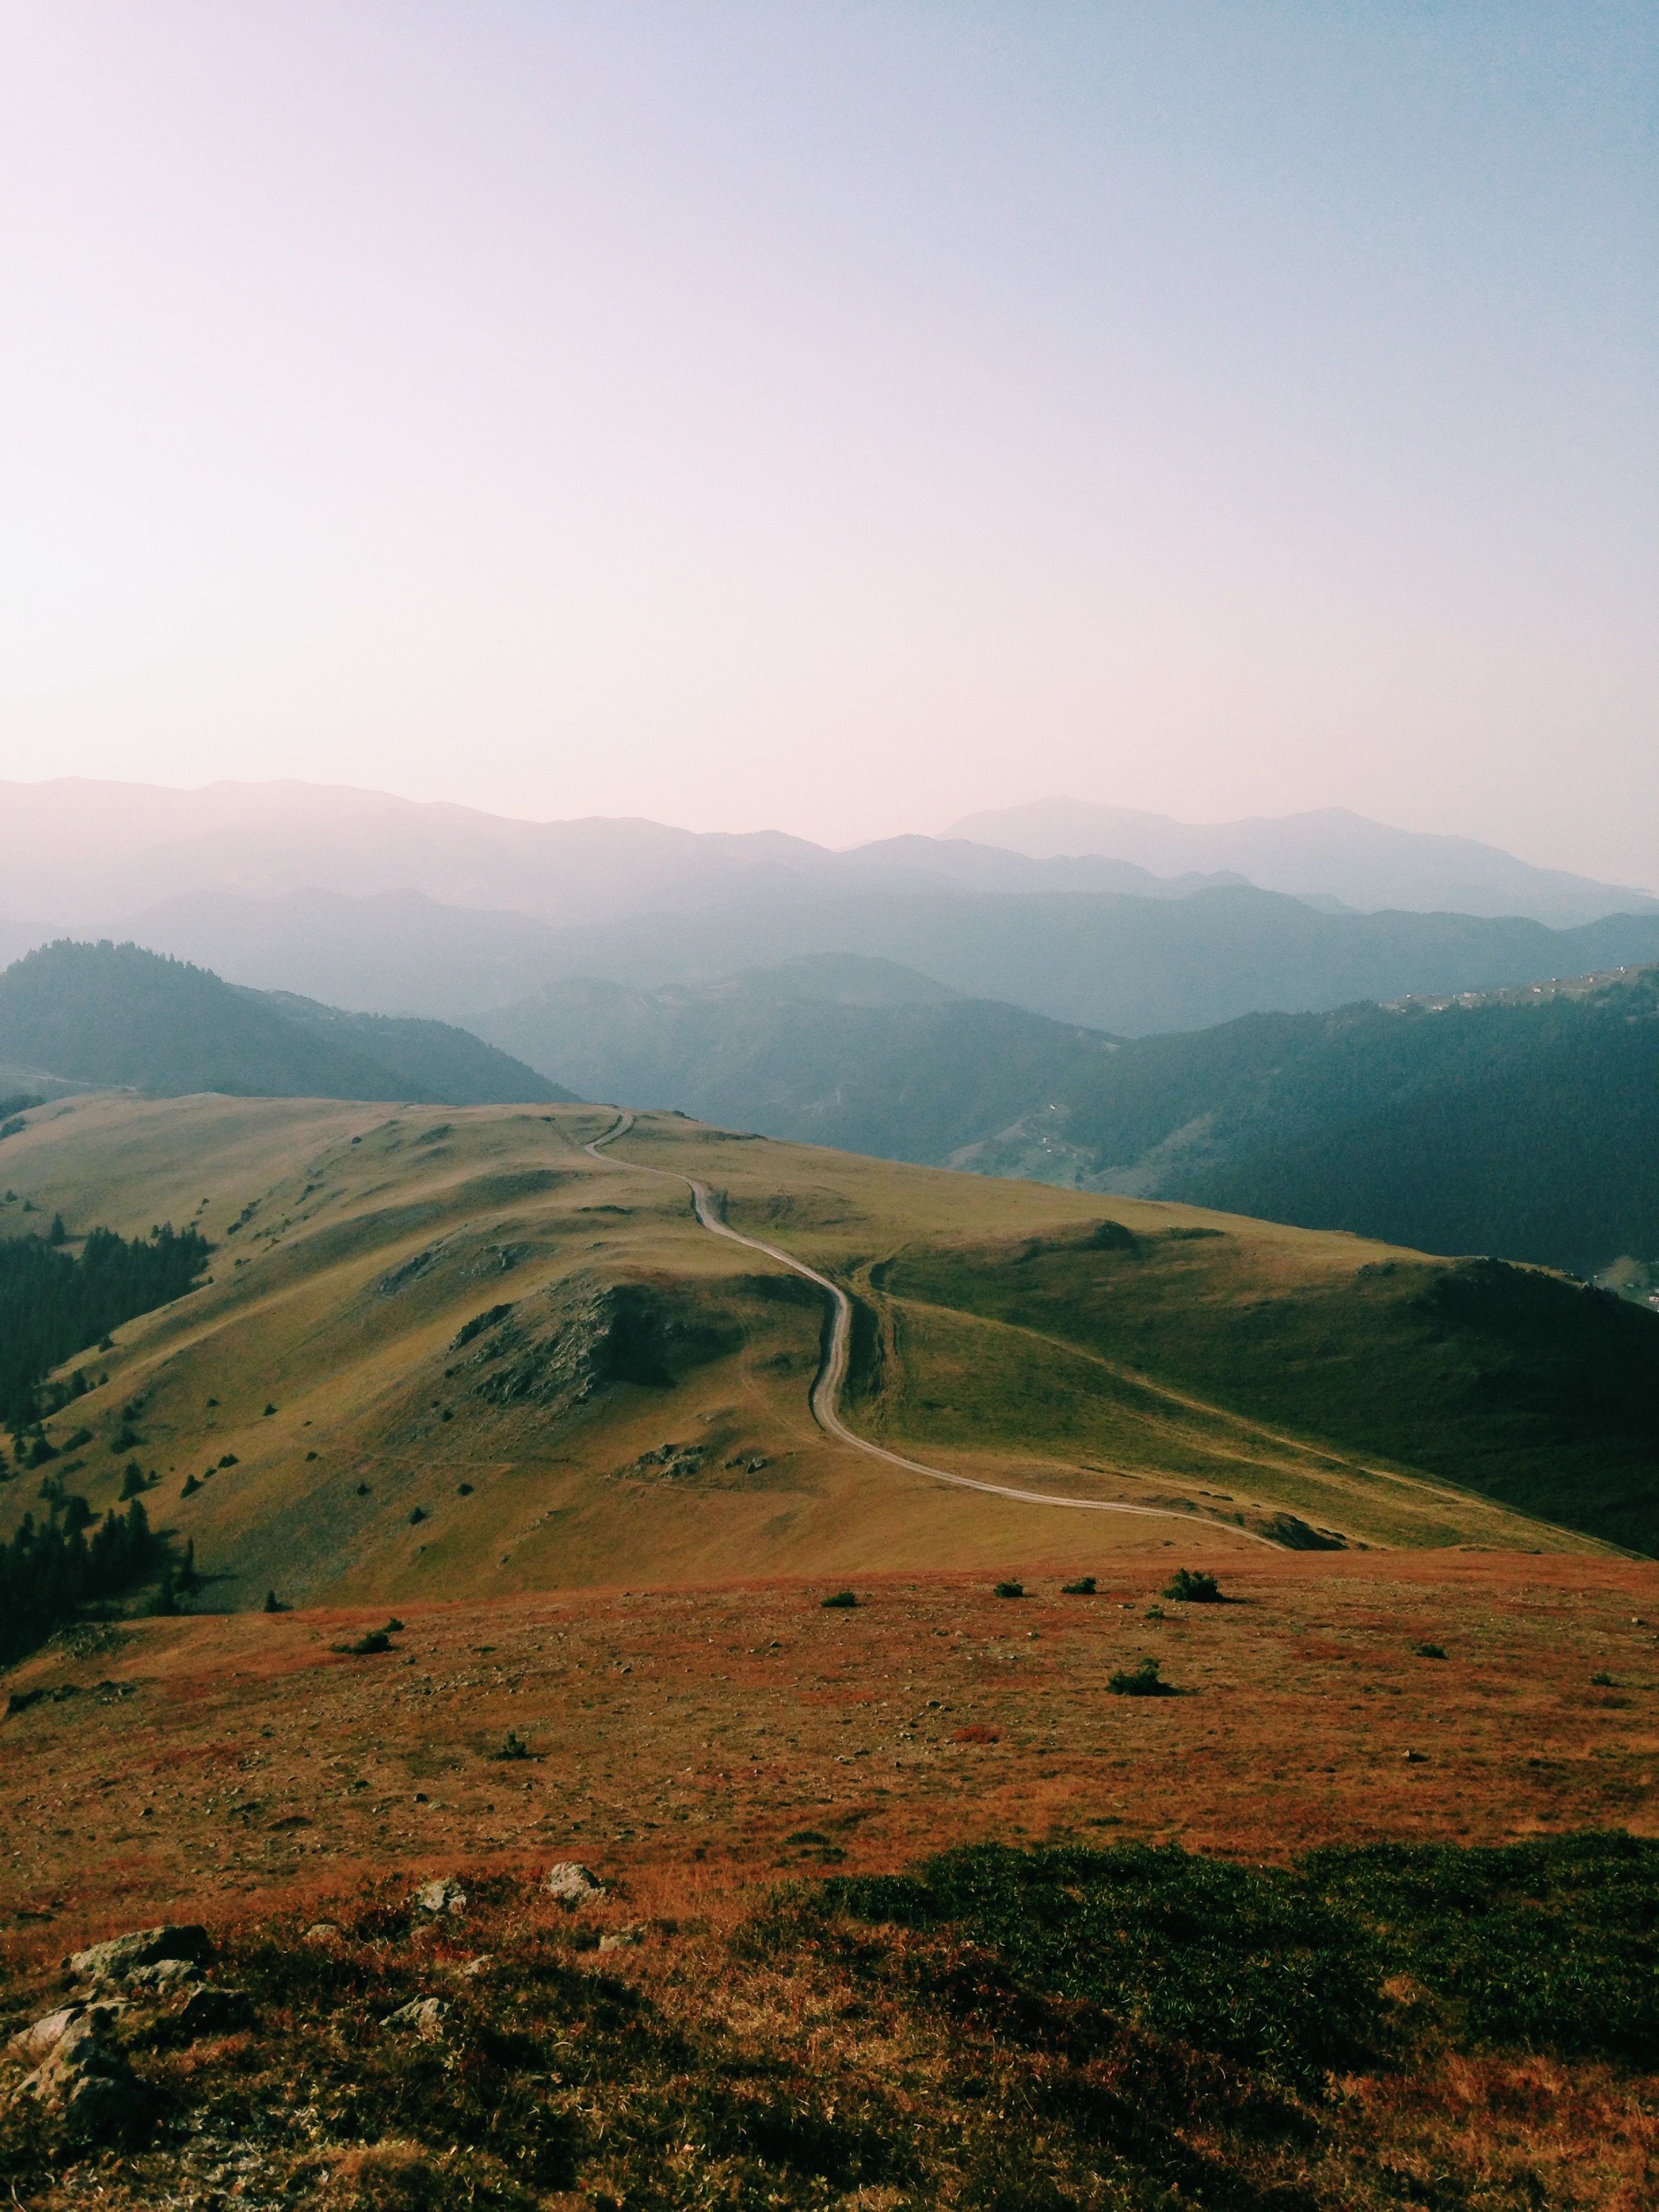
landscape, nature, path, horizon, wilderness, mountain, sunrise, field, morning, hill, view, dawn, valley, mountain range, highland, ridge, plain, summit, mountain road, grassland, plateau, way, fell, rural area, landform, geographical feature, atmospheric phenomenon, mountainous landforms